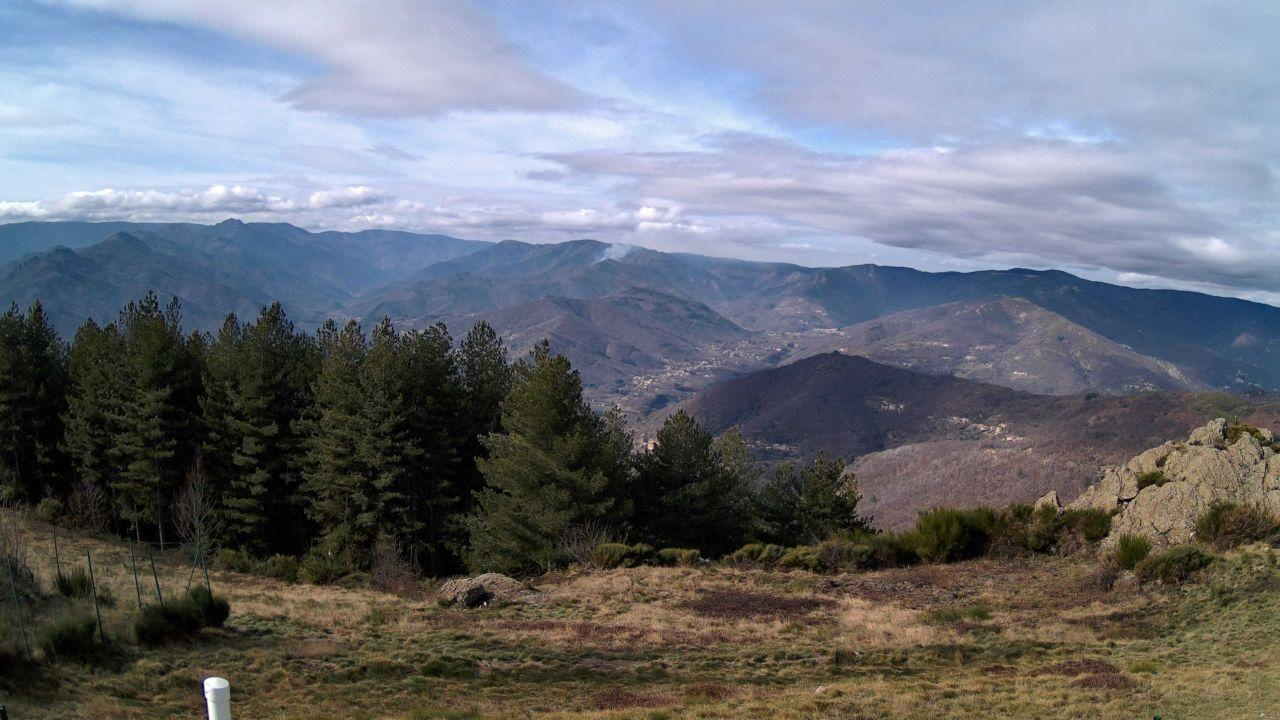
Fire: no
Smoke: yes